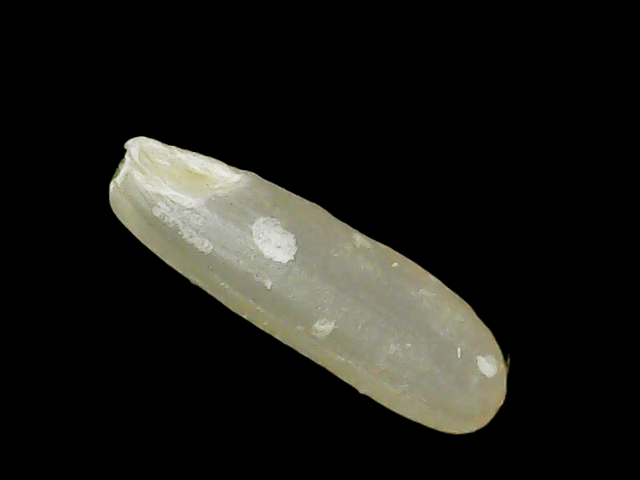
Rice variety: Binadhan21